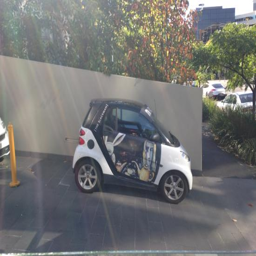
person : funky smart car for rent !